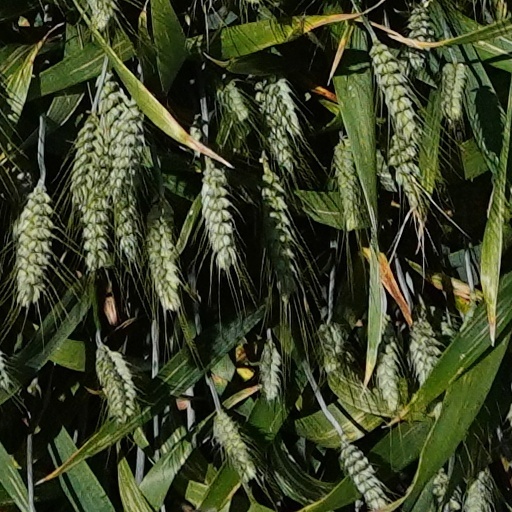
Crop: wheat